River Vale, New Jersey

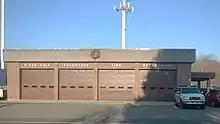
South firehouse

The River Vale Volunteer Fire Department (RVFD) is an all-volunteer fire department. Started in 1923, the department consists of one Chief, one Assistant/Deputy Chief, two Captains, and five Lieutenants (one for each apparatus). In addition, there is also a Fire Official who is in charge of the River Vale Bureau of Fire Prevention with 2 Fire Inspectors under his direction. The department is staffed by fully trained firefighters, junior firefighters, and fire police. The RVFD is a municipal-run public volunteer fire department that is funded by taxes. It is a member of the Pascack Valley mutual aid. In December 2021, the council removed the Fire Chief on charges of insubordination.